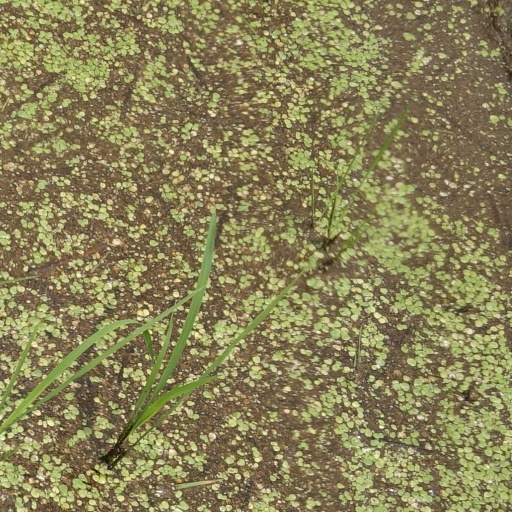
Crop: rice